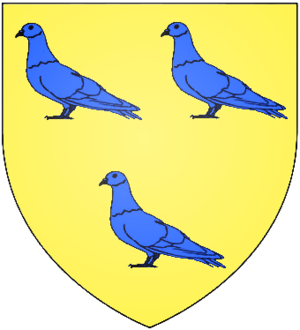
Blason, Armes familliale
Burnhaupt, est aujourd'hui un nom commun à deux villages du Haut-Rhin distingués par les surnoms de Haut et de Bas.